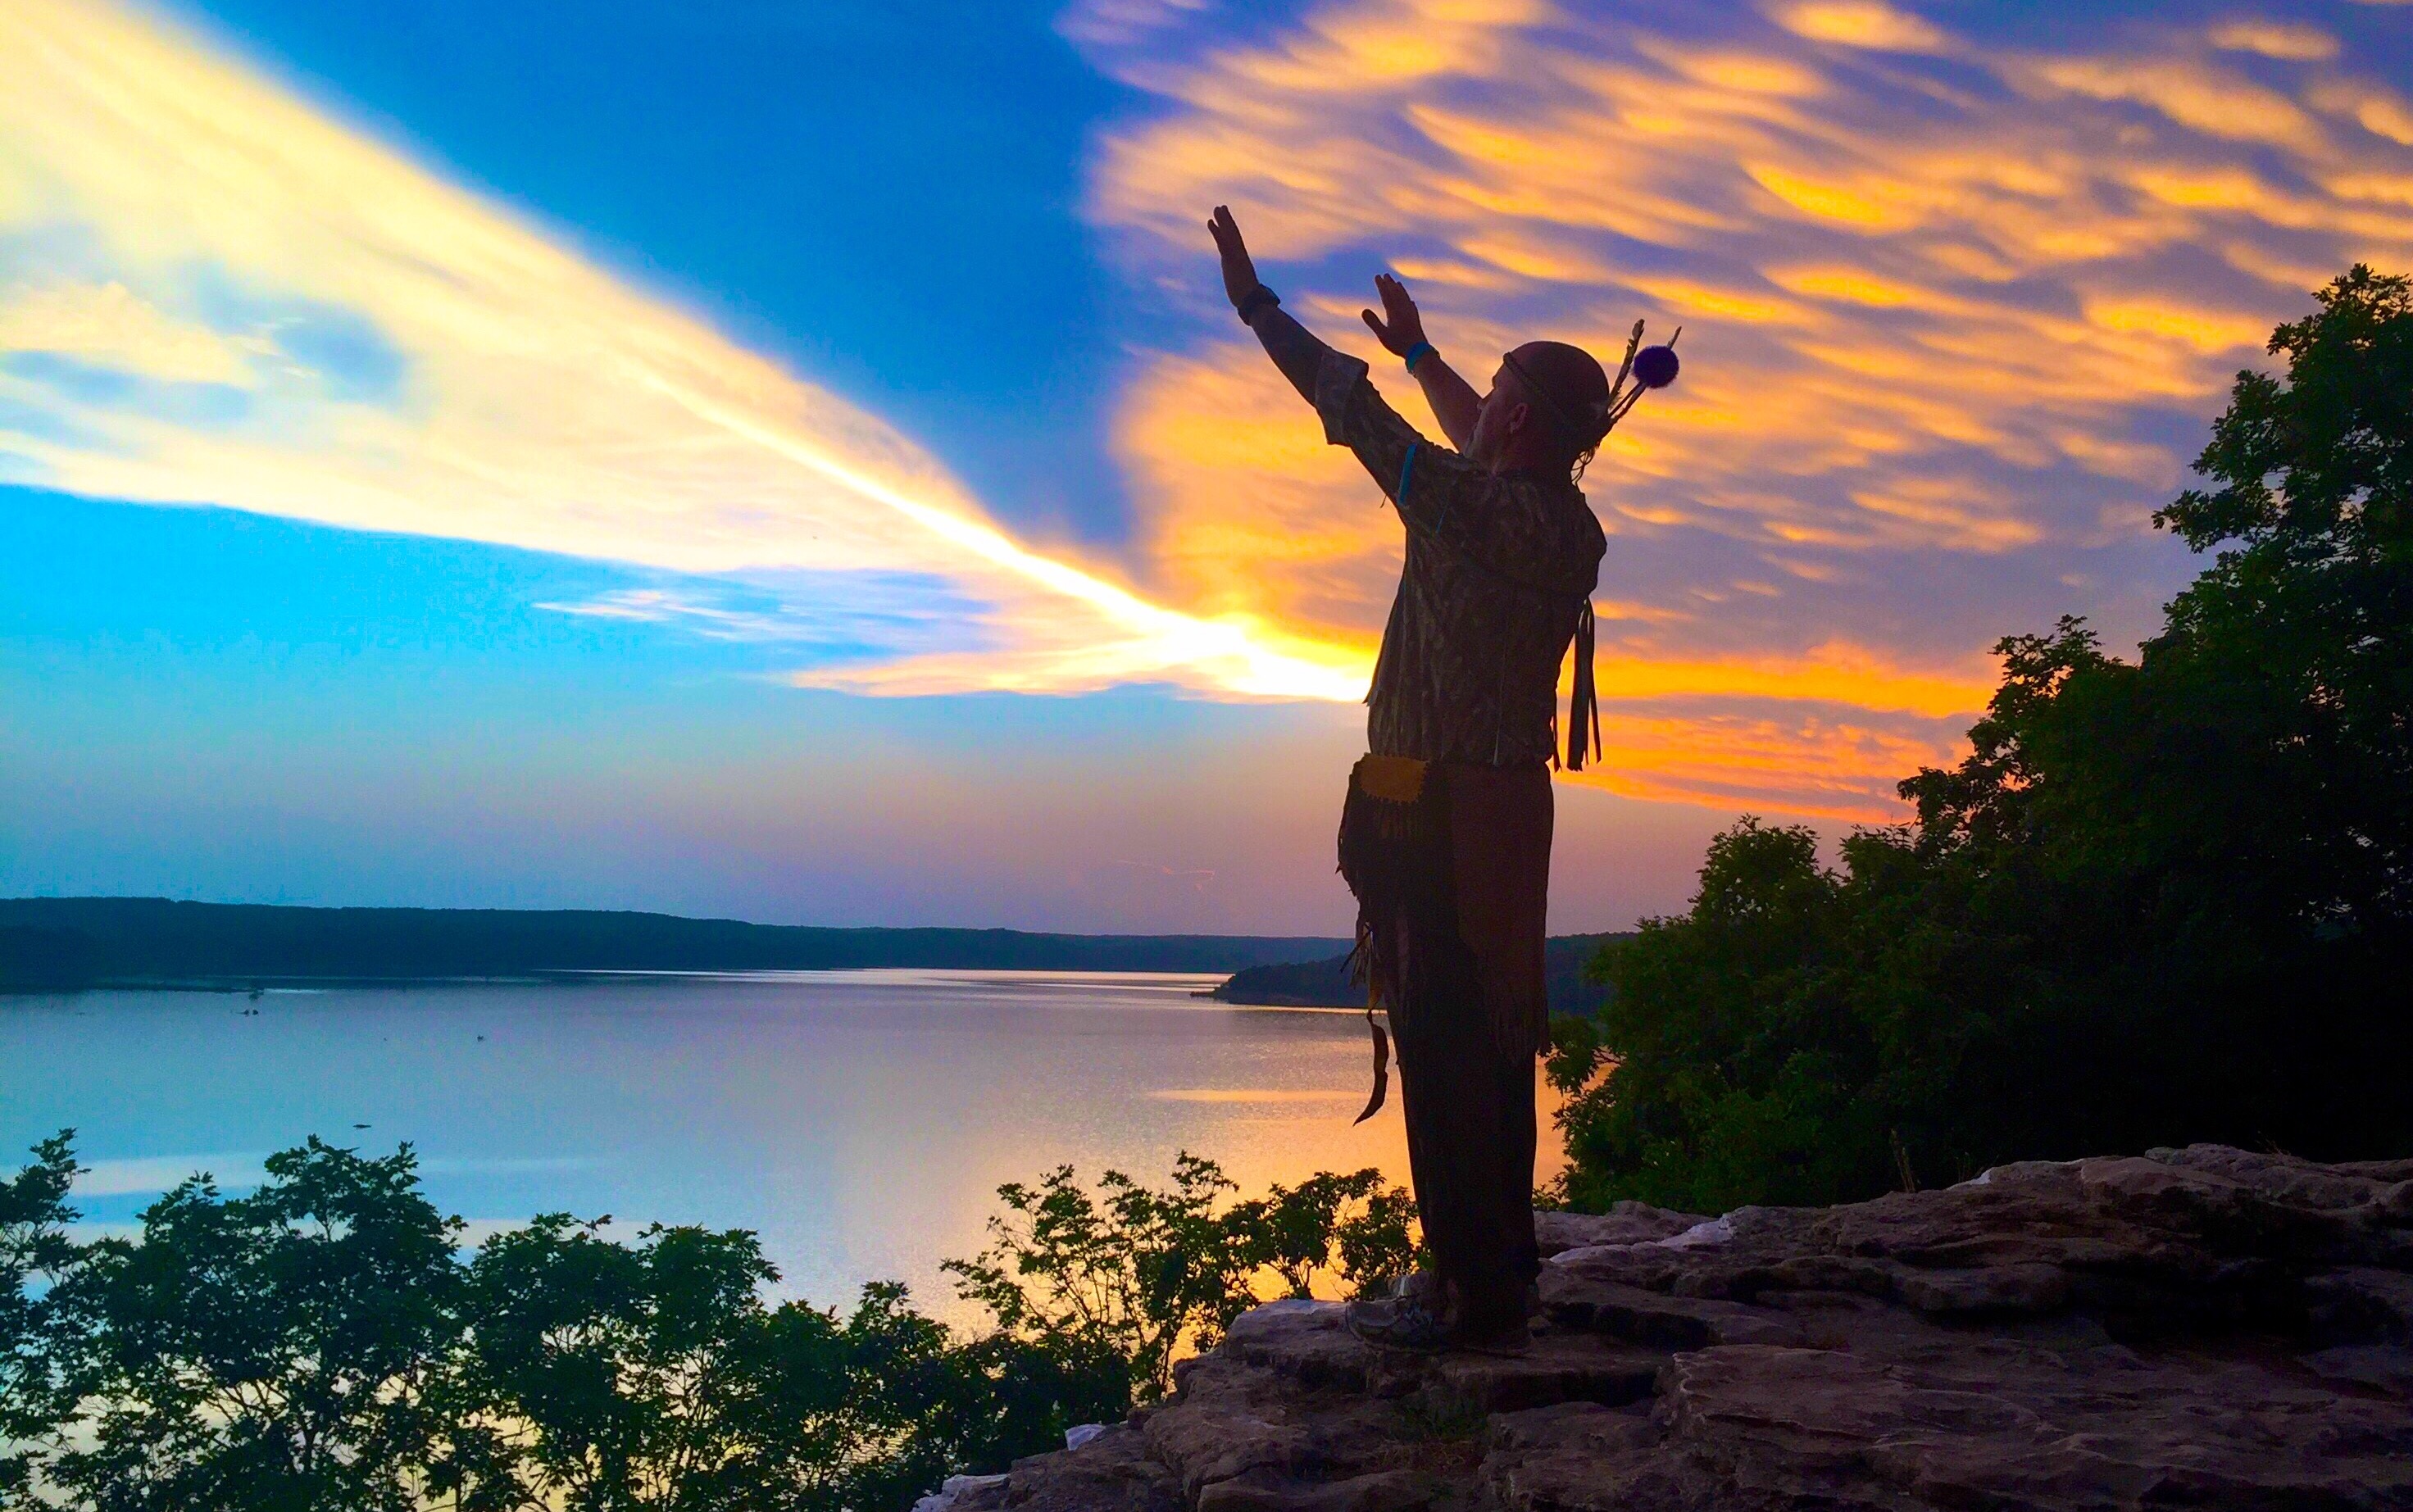
sky, sunset, horizon, cloud, sea, sunrise, ocean, morning, sunlight, dusk, evening, dawn, coast, sun